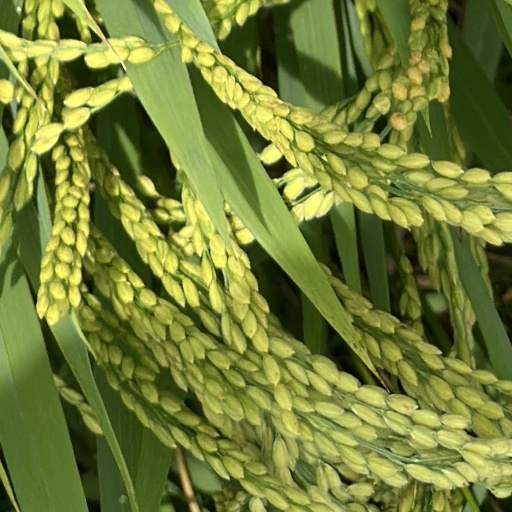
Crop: rice